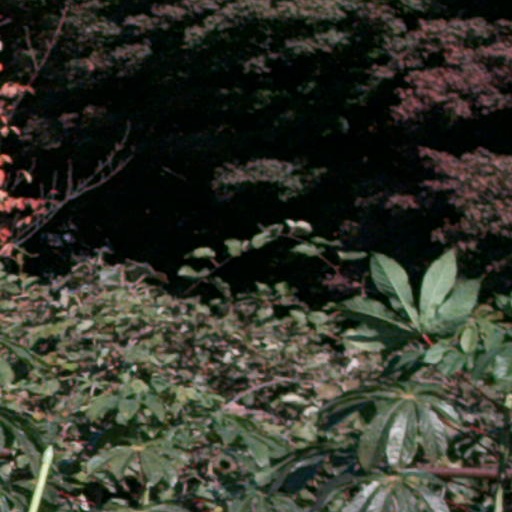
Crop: cassava